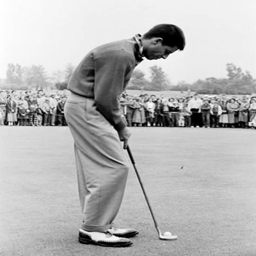
comedian playing golf at the tournament .